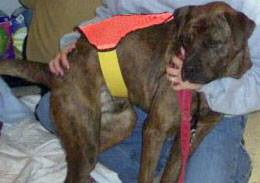
Label: dog